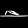
Label: Sandal